International Phonetic Alphabet

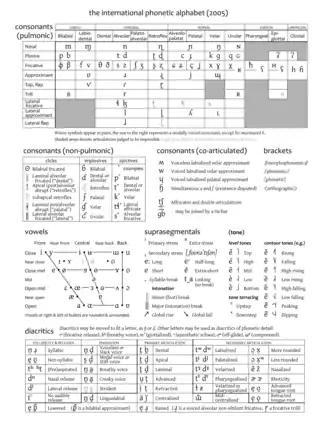
The authors of textbooks or similar publications often create revised versions of the IPA chart to express their own preferences or needs. The image displays one such version. All pulmonic consonants are moved to the consonant chart. Only the black symbols are on the official IPA chart; additional symbols are in grey. The grey fricatives are part of the extIPA, and the grey retroflex letters are mentioned or implicit in the "Handbook". The grey click is a retired IPA letter that is still in use.

The International Phonetic Alphabet is occasionally modified by the Association. After each modification, the Association provides an updated simplified presentation of the alphabet in the form of a chart. (See History of the IPA.) Not all aspects of the alphabet can be accommodated in a chart of the size published by the IPA. The alveolo-palatal and epiglottal consonants, for example, are not included in the consonant chart for reasons of space rather than of theory (two additional columns would be required, one between the retroflex and palatal columns and the other between the pharyngeal and glottal columns), and the lateral flap would require an additional row for that single consonant, so they are listed instead under the catchall block of "other symbols". The indefinitely large number of tone letters would make a full accounting impractical even on a larger page, and only a few examples are shown, and even the tone diacritics are not complete; the reversed tone letters are not illustrated at all.